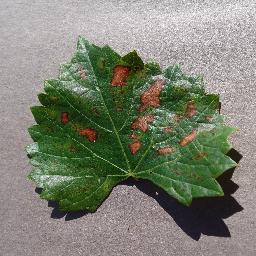
Label: Grape___Esca_(Black_Measles)